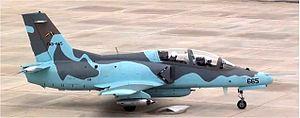
Une crise diplomatique, humanitaire et migratoire a lieu entre la Colombie et le Venezuela depuis le 19 août 2015. L'élément déclencheur de cette crise est la volonté proclamée des autorités vénézuélienne, de refréner l'expansion du paramilitarisme colombien, qui, selon la version du gouvernement vénézuélien, se serait manifesté par une embuscade contre la force publique vénézuélienne. Cela aboutit à la mise en place de l'état d'exception dans plusieurs municipalités des États de Táchira, de Zulia, d'Apure et d'Amazonas, limitrophes de la Colombie, ainsi qu'à la fermeture définitive de certaines portions de la frontière entre les deux pays. Au 7 septembre 2015, le Haut Commissariat des Nations unies pour les réfugiés estime que plus de 20 000 Colombiens ont quitté le Venezuela, dont plus de 85 % volontairement, mais pour certains expulsés.